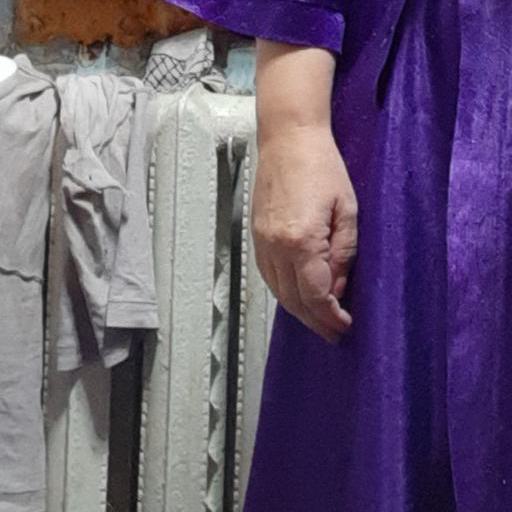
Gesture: no_gesture